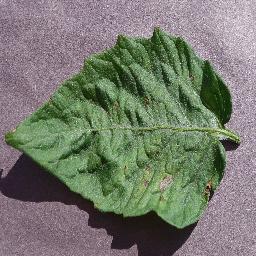
Label: Tomato___Target_Spot